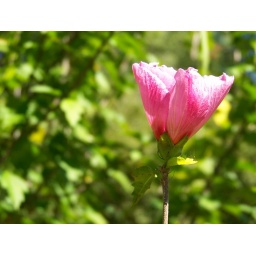
My mother has a rose of sharon tree in our side yard. This is a closeup of one of the flowers.